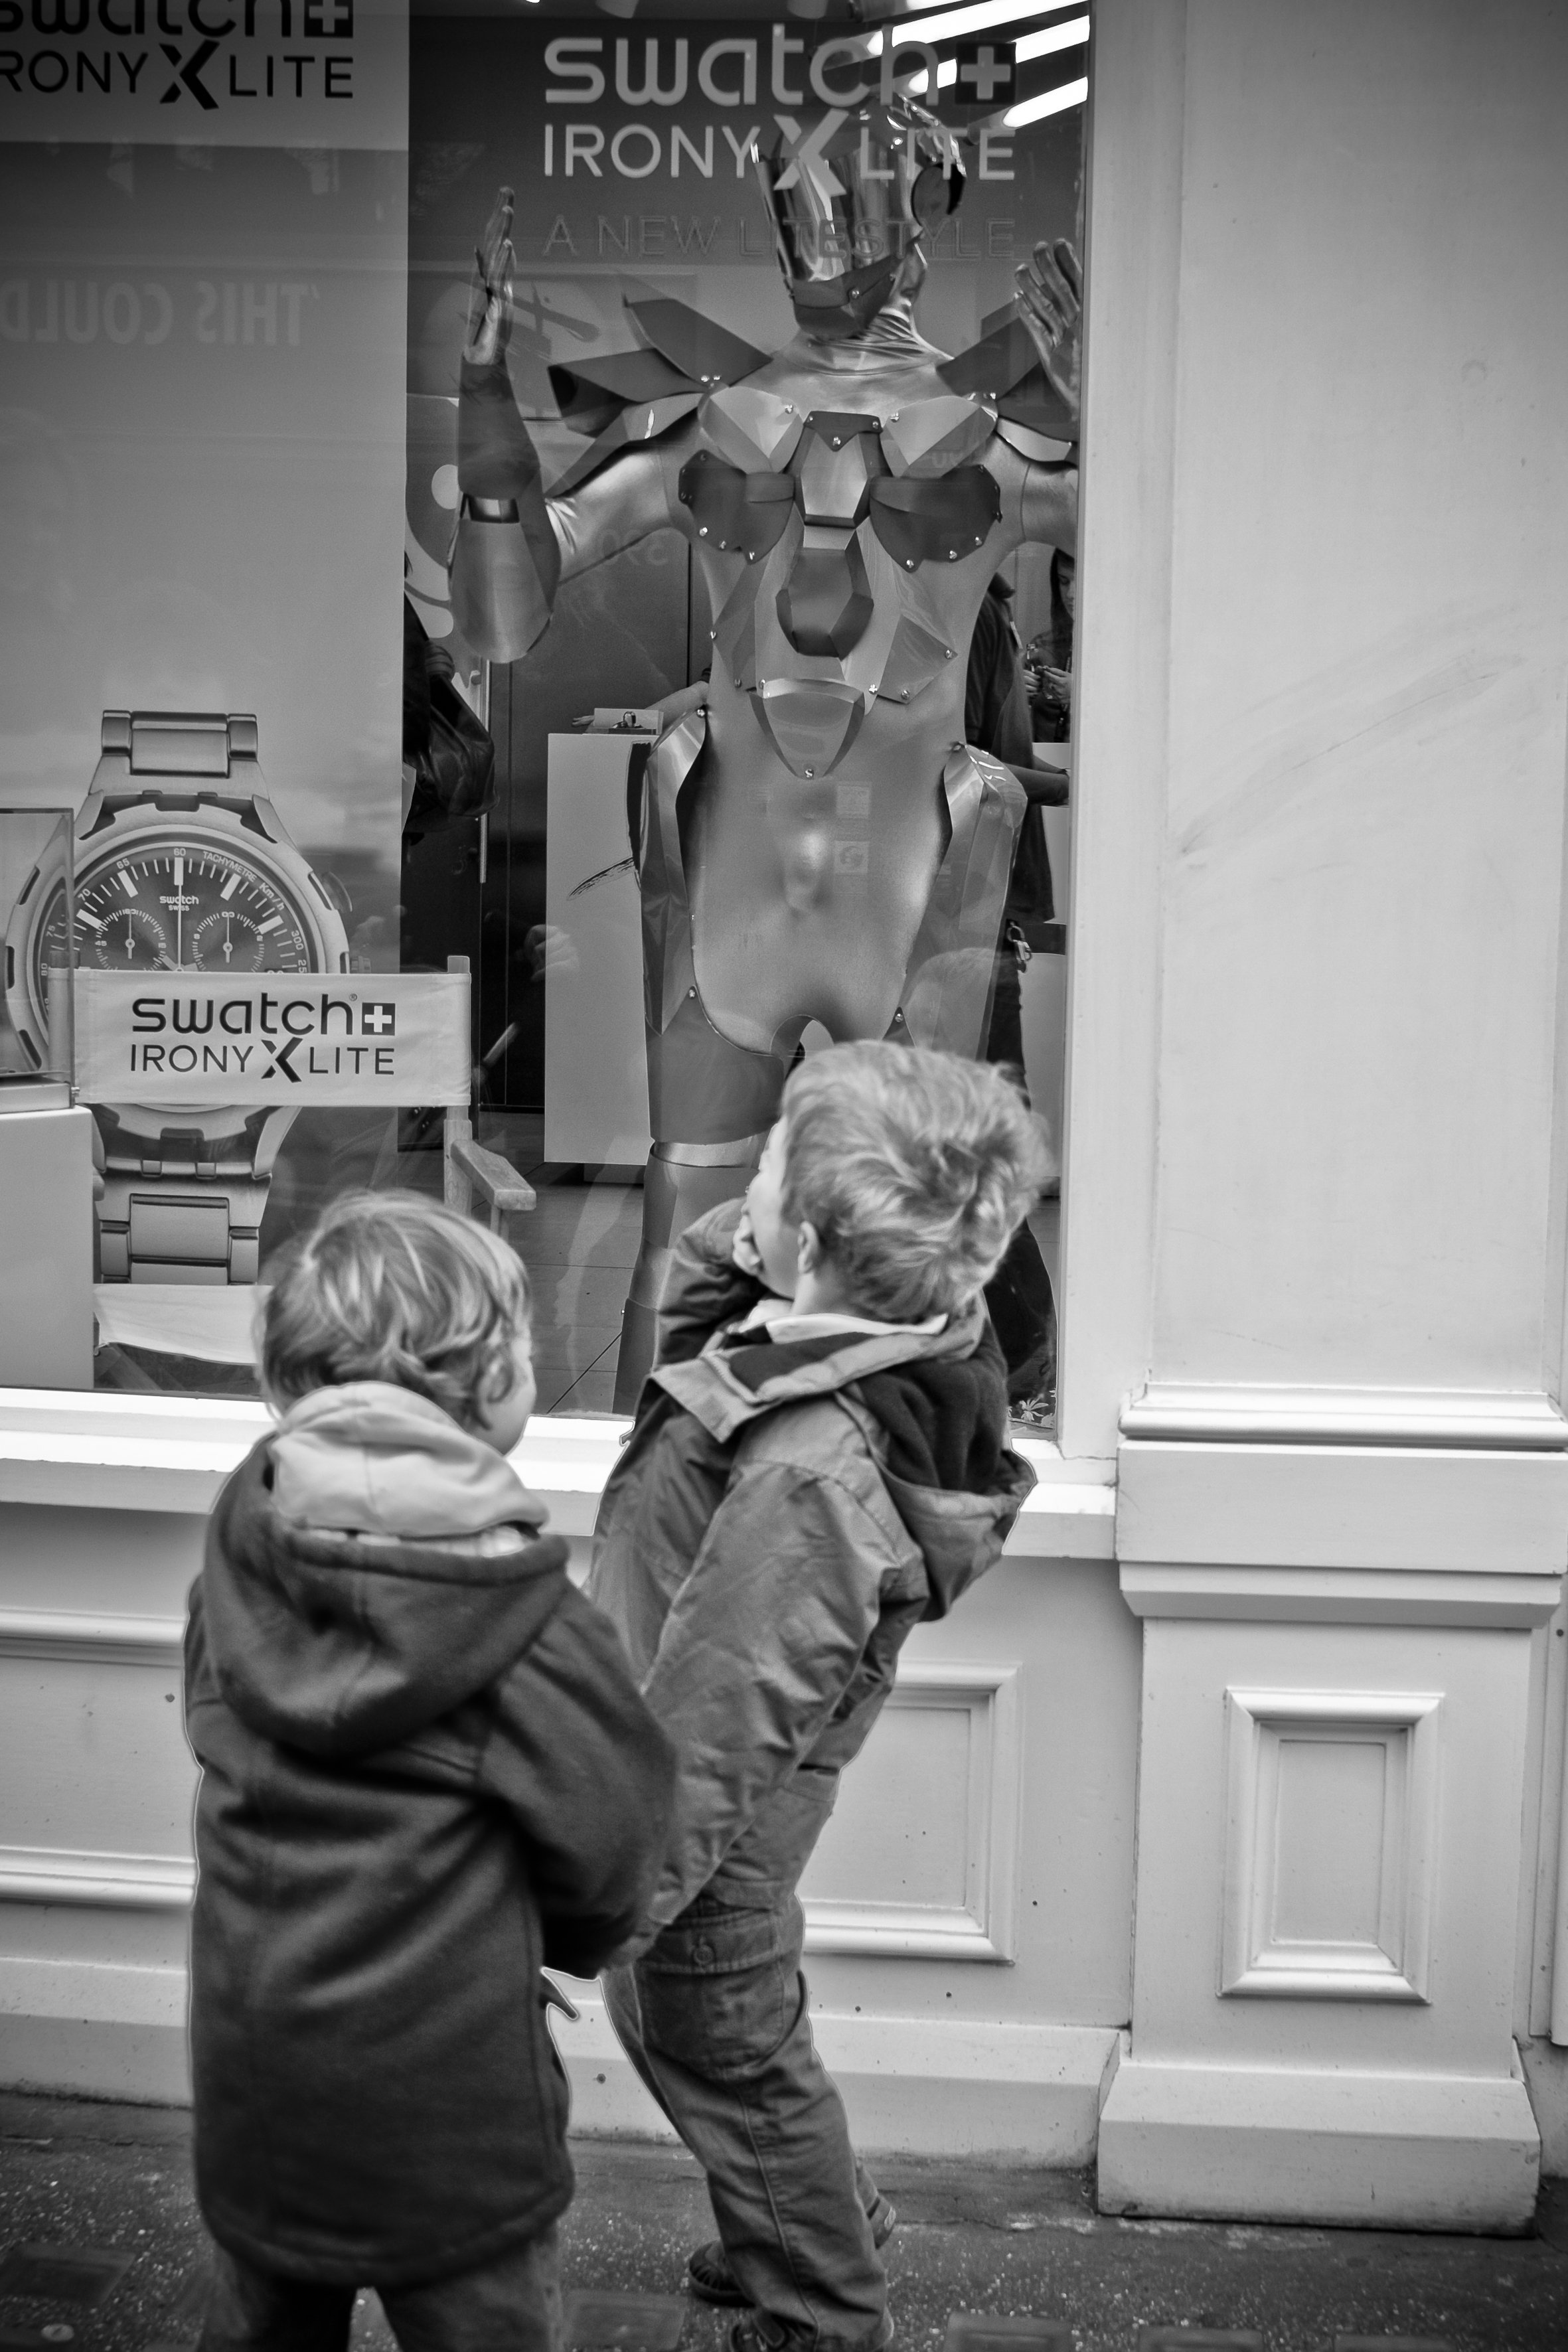
man, black and white, white, street, photography, urban, travel, fujifilm, statue, market, black, monochrome, uk, england, bw, blackandwhite, sculpture, blackwhite, london, art, ngc, photograph, noiretblanc, image, fuji, fujixt1, fujix, monochrome photography